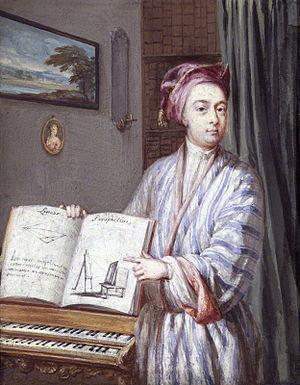
Brook Taylor est un homme de science anglais, né à Edmonton, aujourd'hui un quartier de Londres, le 18 août 1685, et mort à Londres le 29 décembre 1731. Principalement connu comme mathématicien, il s'intéressa aussi à la musique, à la peinture et à la religion.
Louis Goupy ou Lewis Goupy est un artiste peintre, pastelliste, portraitiste et miniaturiste français, ayant fait carrière en Angleterre.